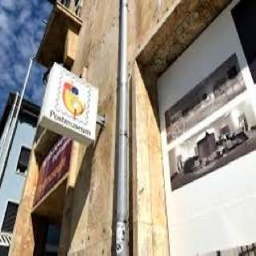
Liechtenstein PostalMuseum